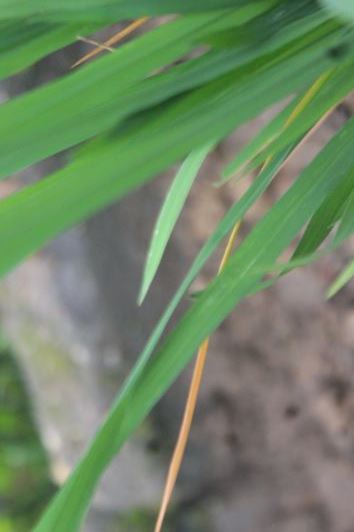
Disease: Tungro